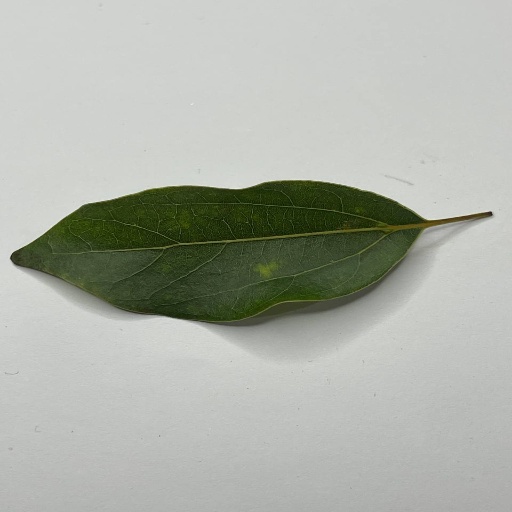
Species: Camphor
Leaf condition: Healthy Leaf